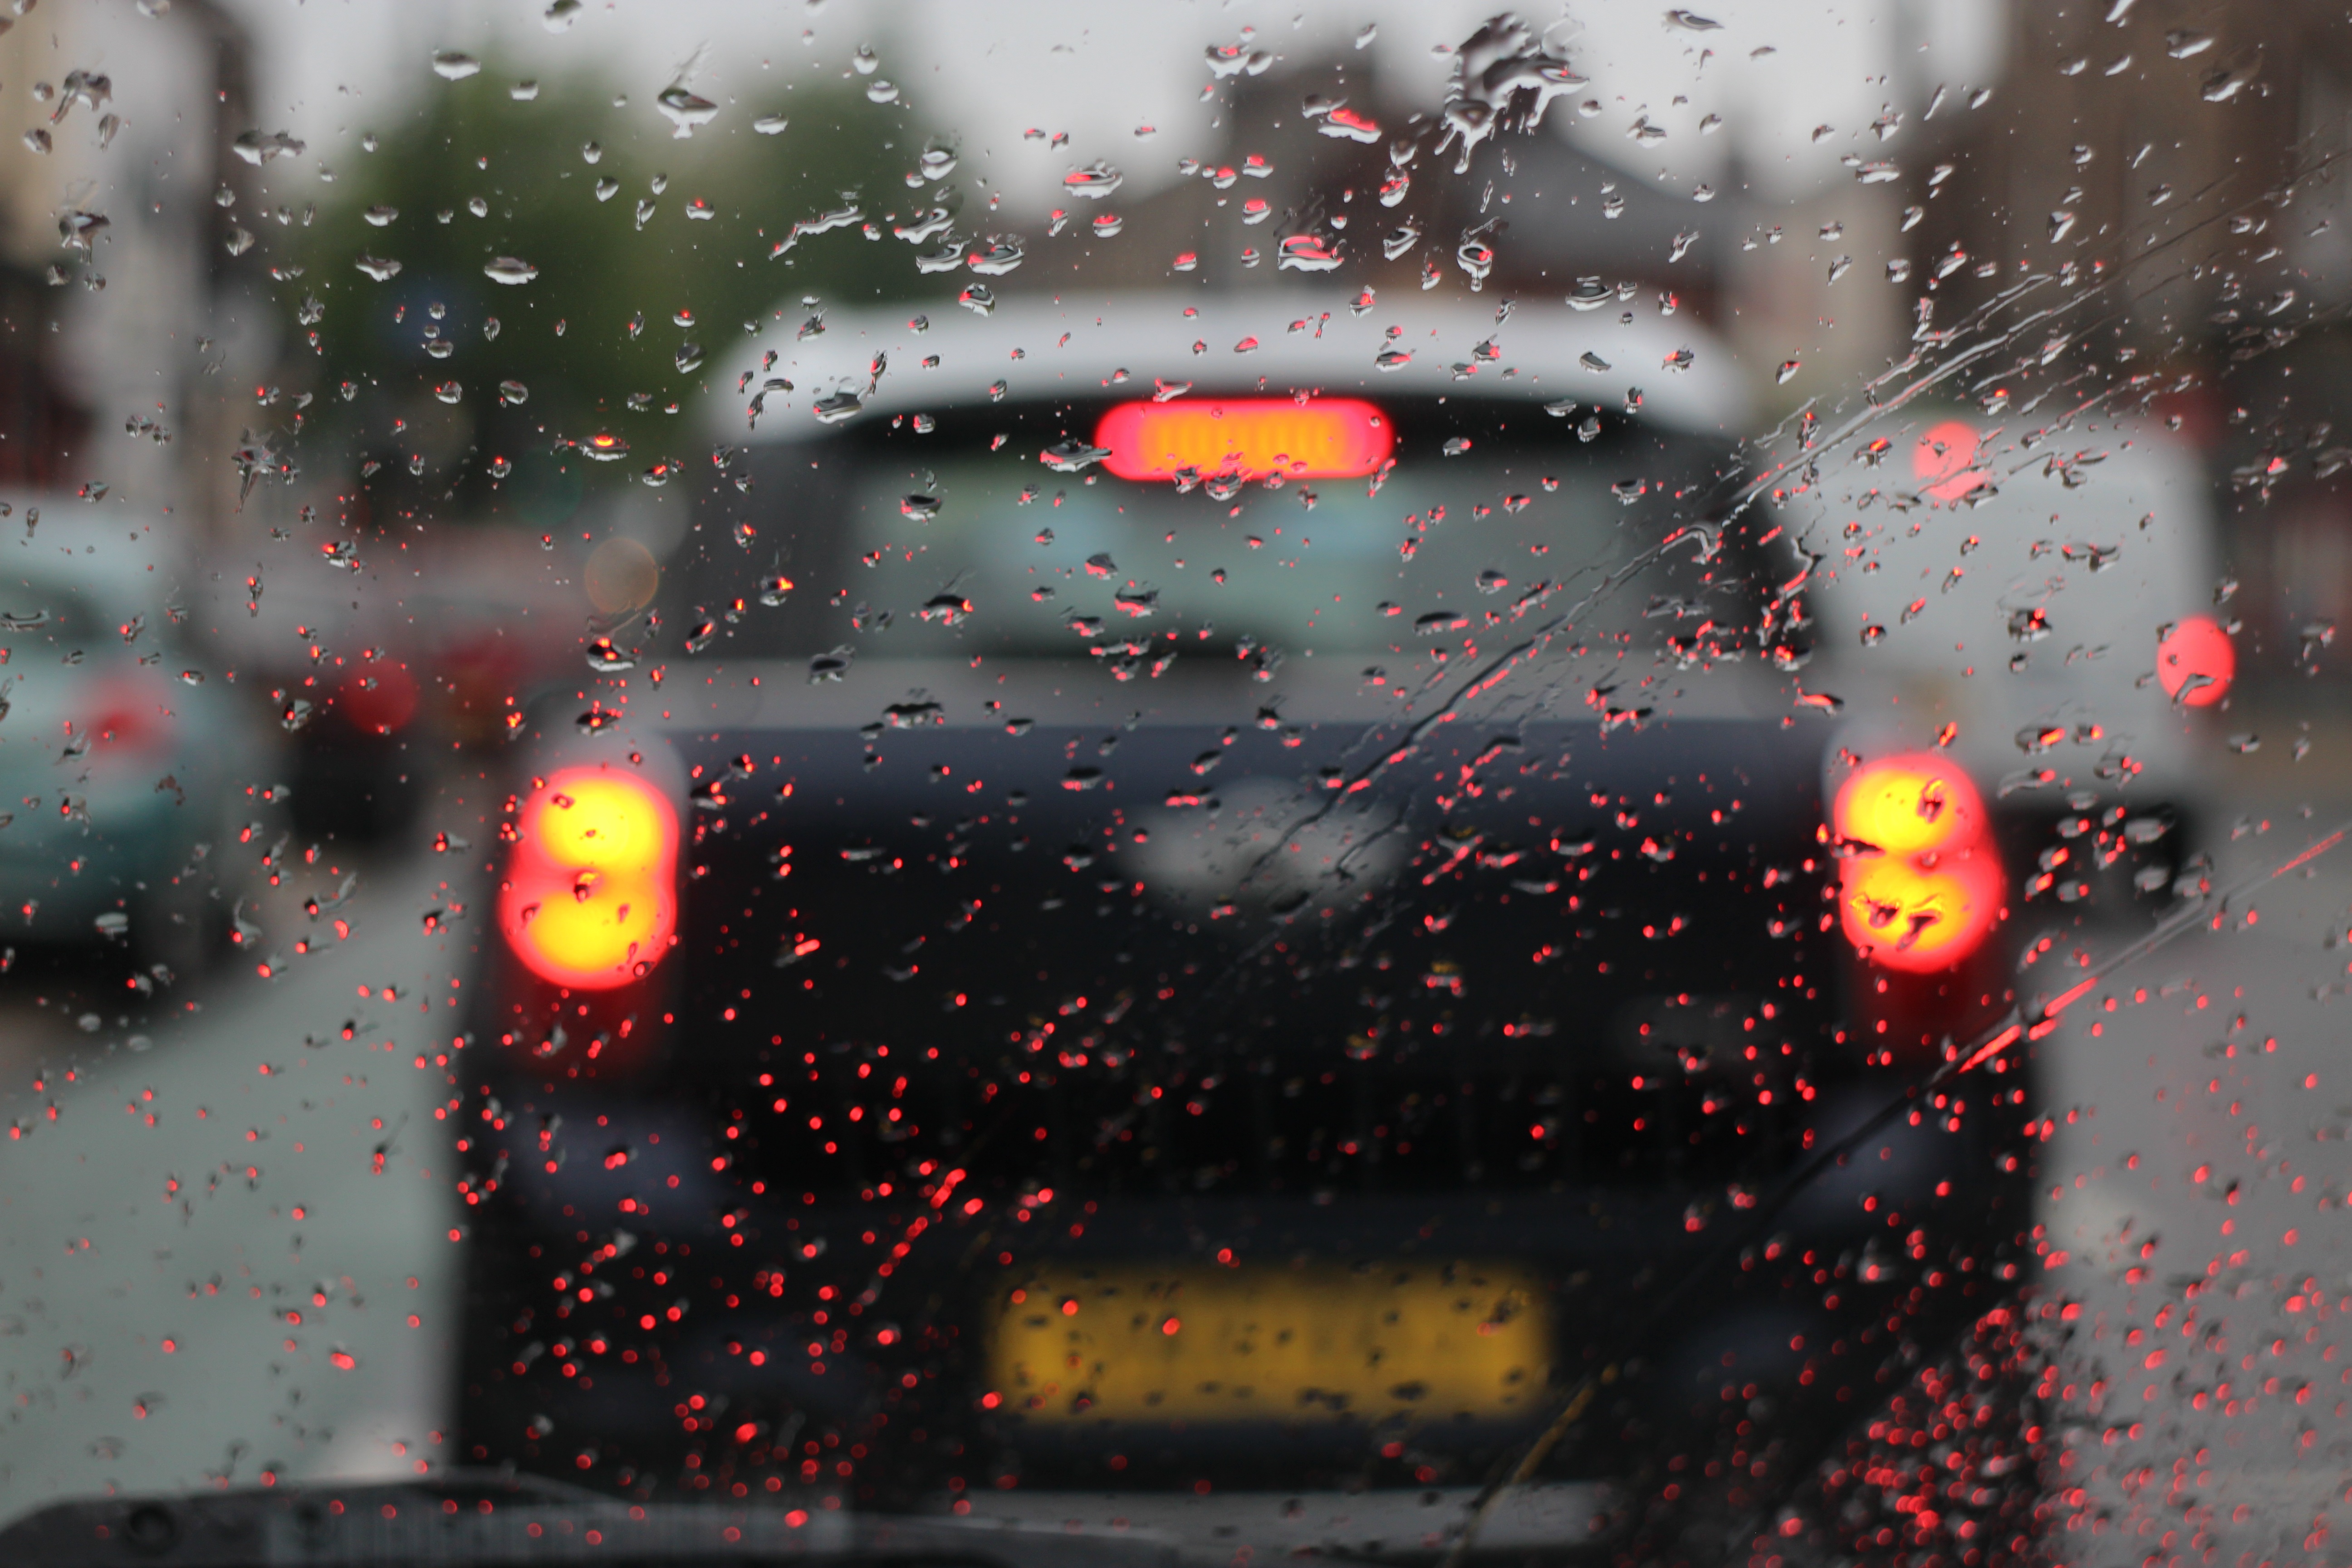
water, snow, cold, road, traffic, street, car, night, automobile, cloudy, rain, raindrop, moody, city, downtown, travel, dark, transportation, transport, evening, reflection, red, vehicle, journey, drive, weather, auto, darkness, tourism, trip, motor, gloomy, screenshot, computer wallpaper